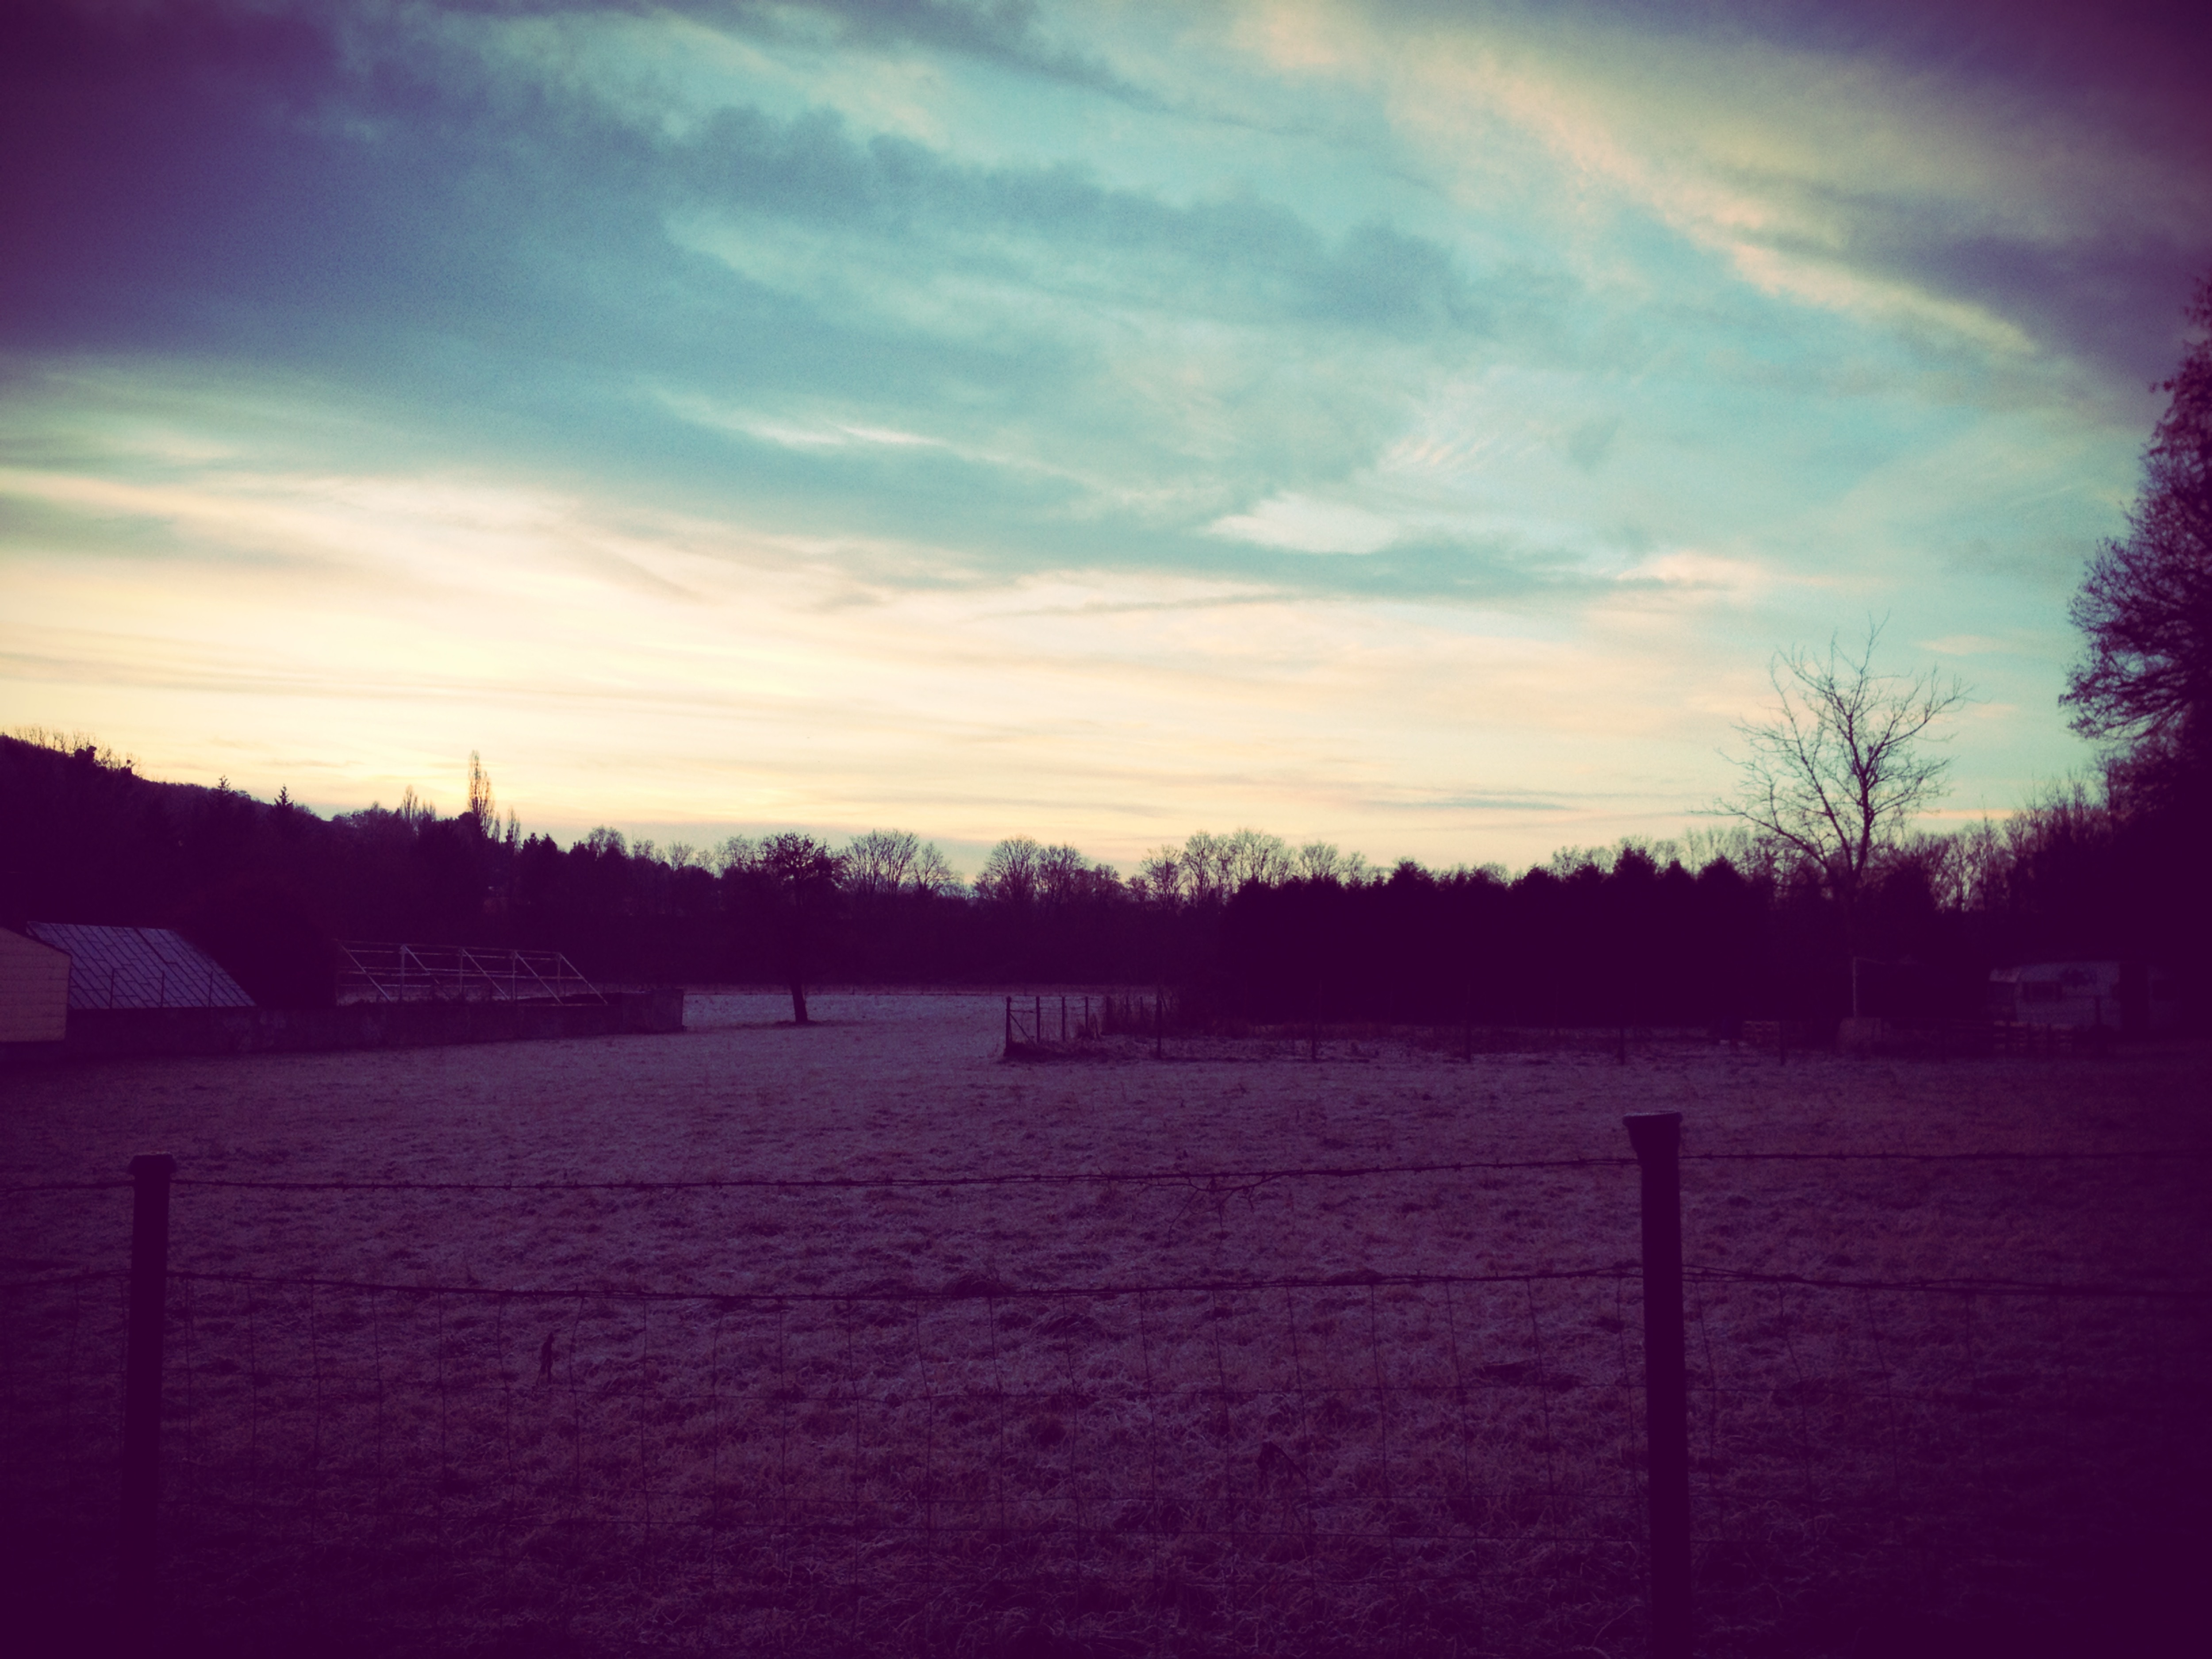
landscape, nature, horizon, cloud, sky, sun, sunrise, sunset, sunlight, morning, lake, dawn, atmosphere, dusk, evening, reflection, blue, skies, clouds, mood, morgenstimmung, atmospheric, afterglow, back light, atmospheric phenomenon